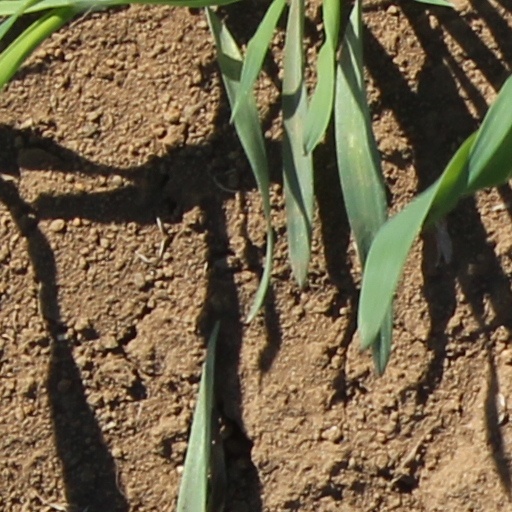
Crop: wheat